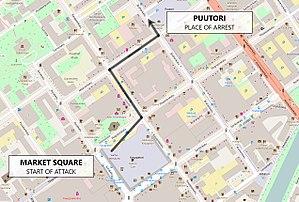
Le 18 août 2017 à 16 heures sur la place du marché de Turku, dans le sud de la Finlande, un individu a poignardé dix personnes faisant deux morts et huit blessés.